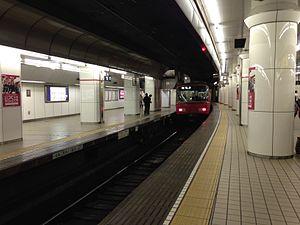
La gare de Meitetsu Nagoya est une gare ferroviaire de la ville de Nagoya, dans la préfecture d'Aichi au Japon. Elle est exploitée par la compagnie Meitetsu.